NScripter

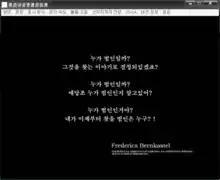
Screen capture of a game under Windows, there is a menu with a black background and hanguls, Korean characters

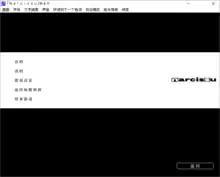
Screen capture of a game under Windows, there is a menu with a white background, a Narcissu logo and sinograms

A modified version was, for example, used for the Mandarin translation of "Narcissu".